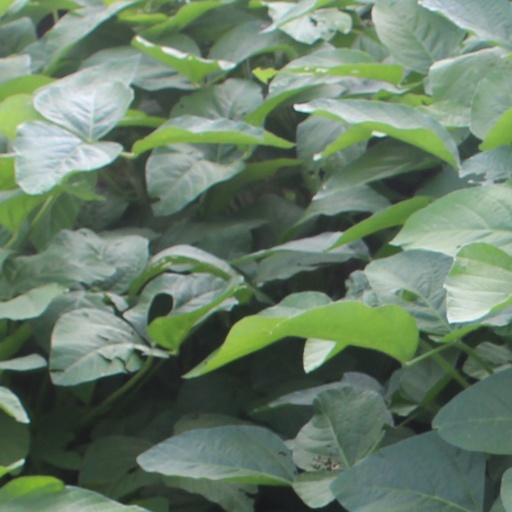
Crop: soybean